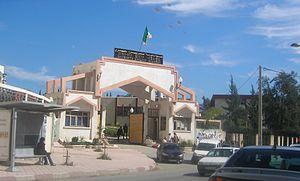
Christian Chessel né à Digne-les-Bains le 27 octobre 1958 et mort assassiné à Tizi Ouzou le 27 décembre 1994, est un prêtre catholique et religieux français Père Blanc, qui fait partie des dix-neuf martyrs de l'Église catholique algérienne de 1994 à 1996, dont les plus connus sont les moines de Tibhirine. Il est béatifié le 8 décembre 2018.
L'université Mouloud Mammeri de Tizi Ouzou, est une Université algérienne située dans la ville de Tizi Ouzou en Kabylie. Elle porte le nom de Mouloud Mammeri, écrivain anthropologue et linguiste algérien d'expression Kabyle. Elle fut au cœur des révoltes laïques, démocratiques, identitaires, culturelles et linguistiques kabyles d'avril 1980. Les autorités y arrêtèrent et y massacrèrent des centaines de jeunes Kabyles, justifiant un maintien de l'ordre.